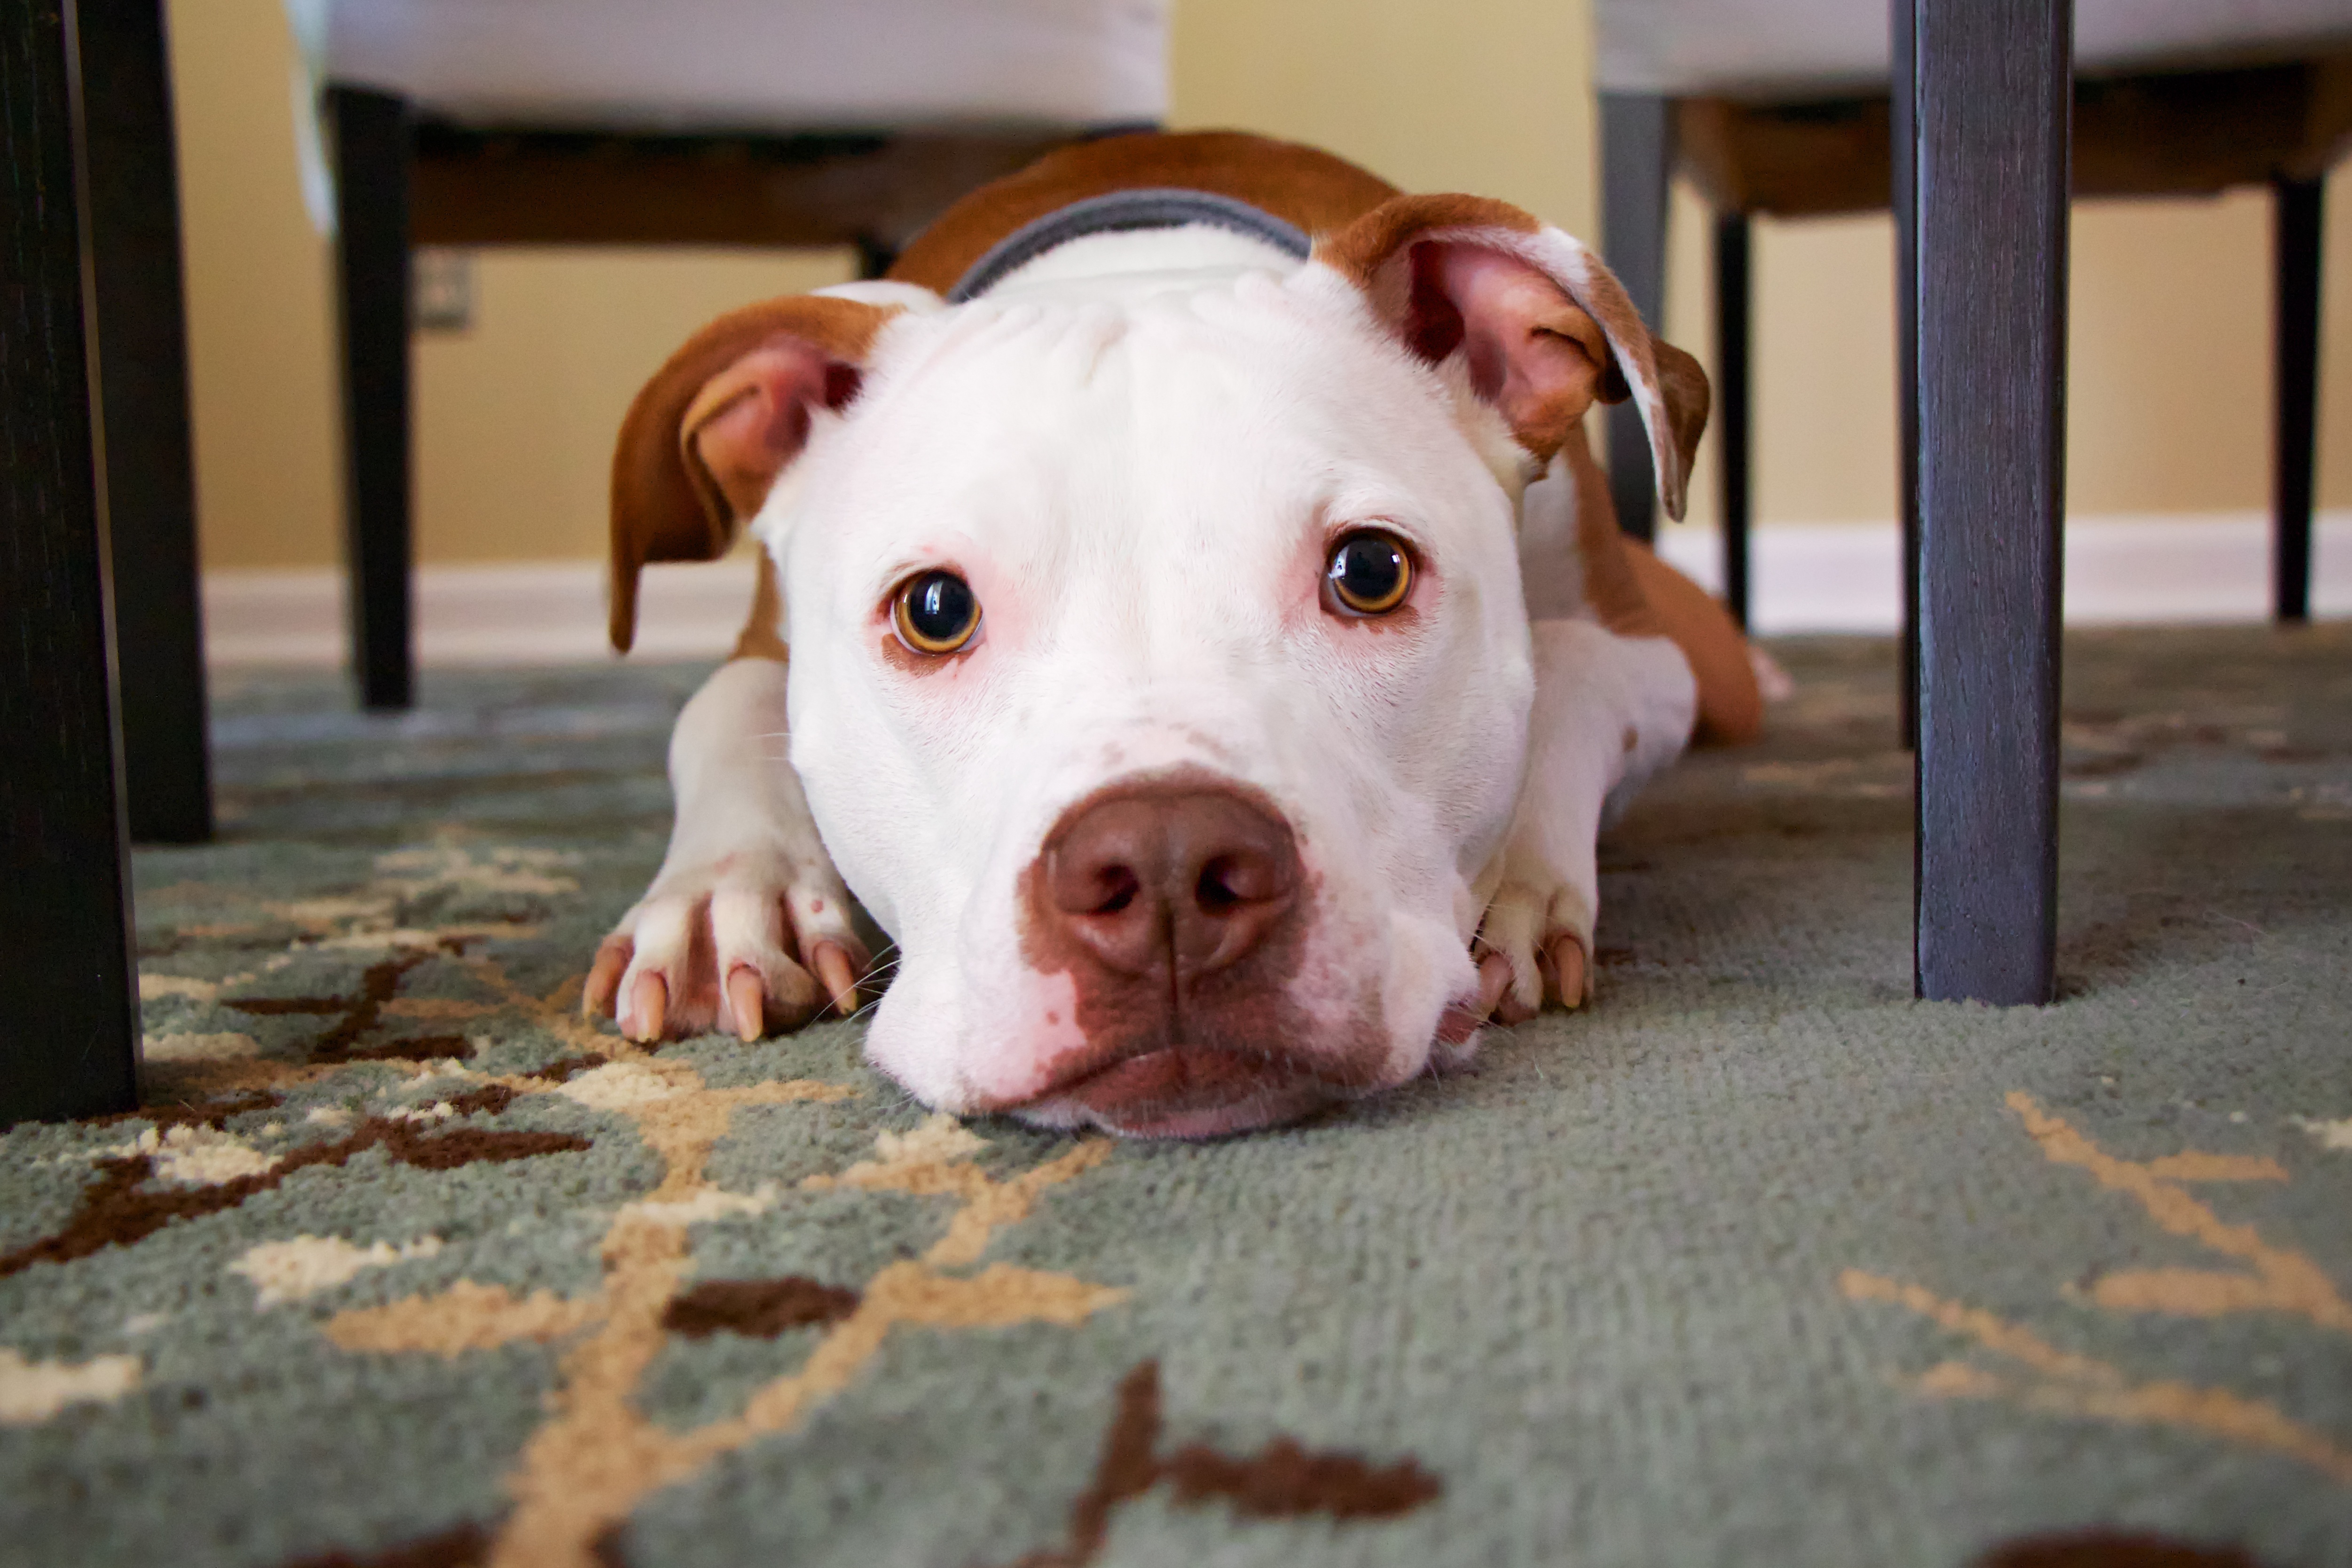
puppy, dog, cute, canine, pet, mammal, bulldog, face, look, vertebrate, adorable, terrier, pit bull, concentration, tenderness, dog like mammal, american pit bull terrier